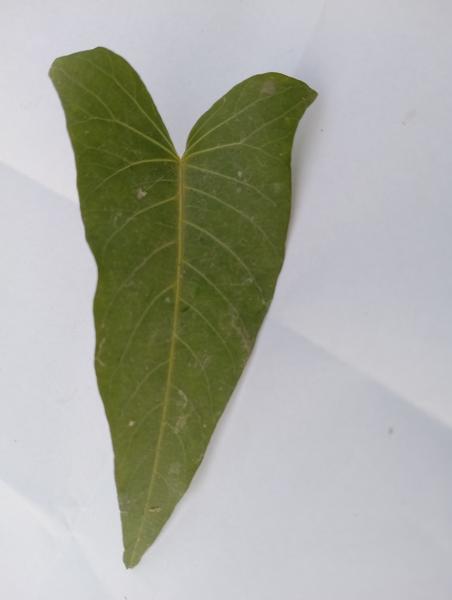
Weed species: Ipomoea aquatic